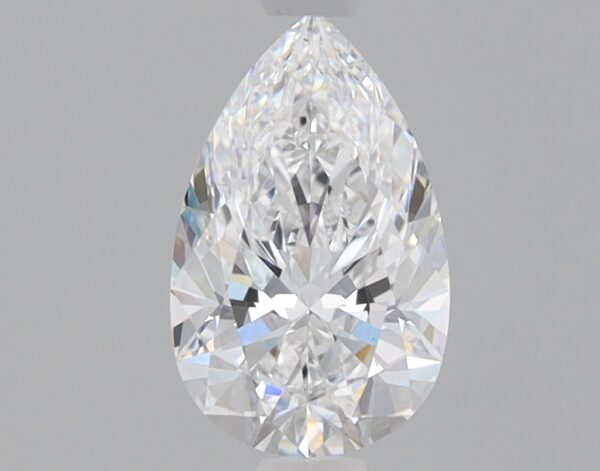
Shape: pear
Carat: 0.88
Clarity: VS1
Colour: D
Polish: EX
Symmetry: EX
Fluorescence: NONE
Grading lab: IGI
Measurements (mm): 8.38 x 5.22 x 3.34